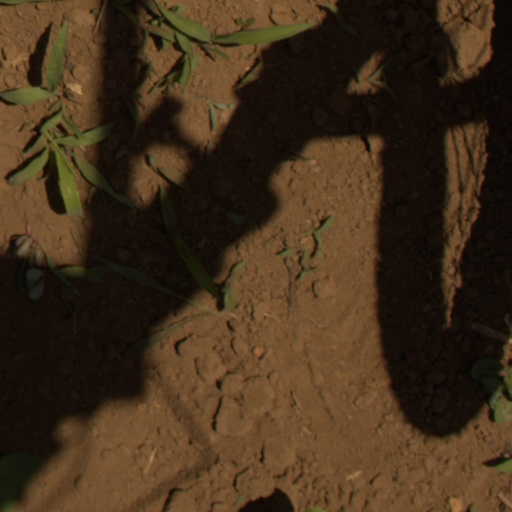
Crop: Jerusalem artichoke